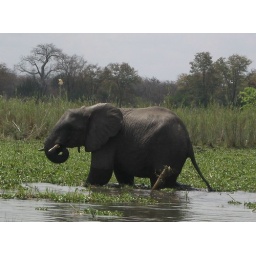
elephant in the water